Sky position (RA, Dec in degrees): 350.775, 0.9876
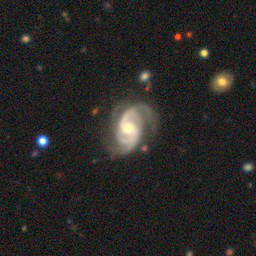
Galaxy morphology: Unbarred Loose Spiral Galaxies